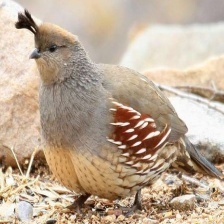
Species: GAMBELS QUAIL
Scientific name: CALLIPEPLA GAMBELII
ImageNet parent category: quail